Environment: real
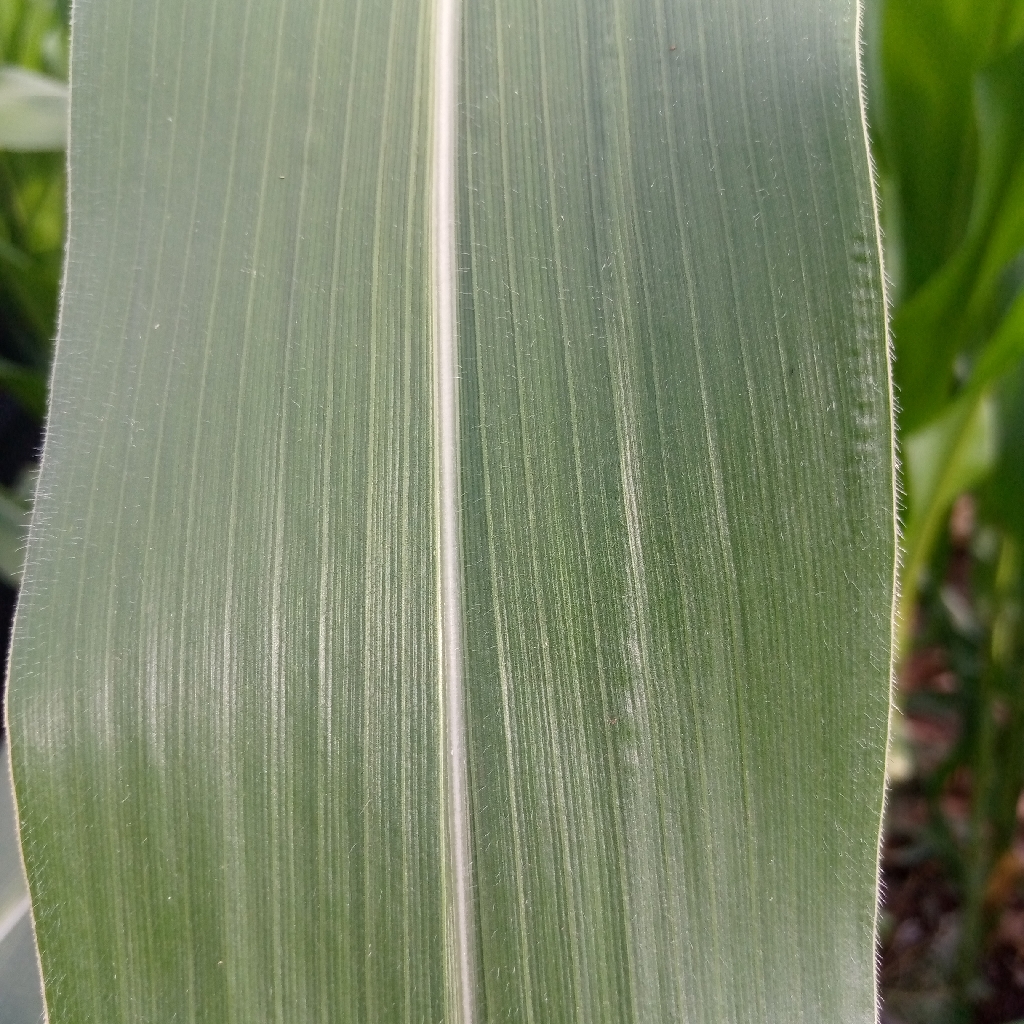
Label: healthy